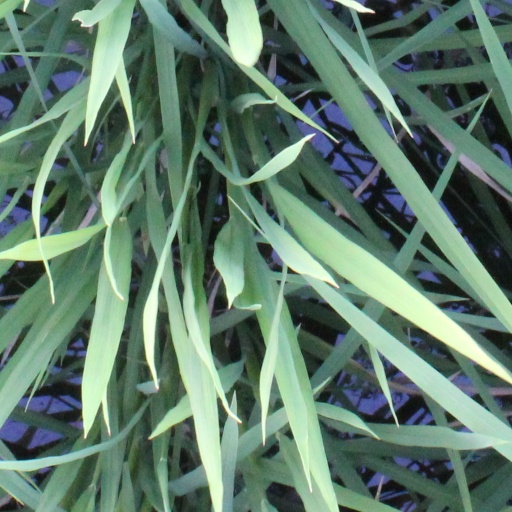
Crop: rice